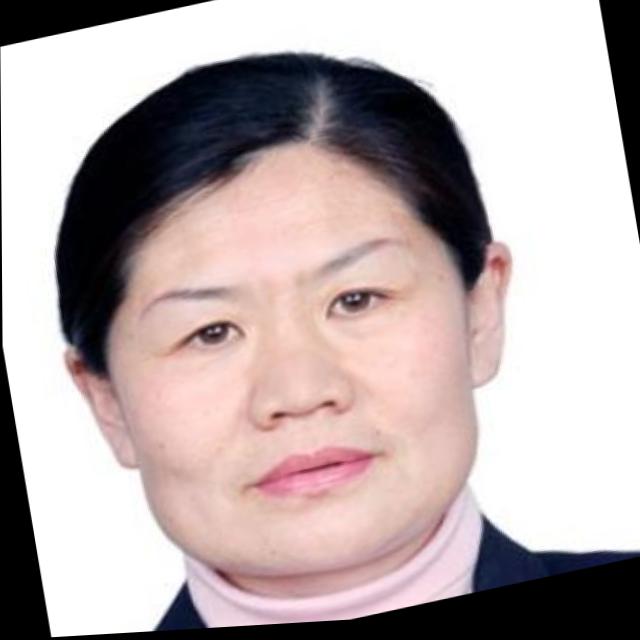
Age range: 45-64